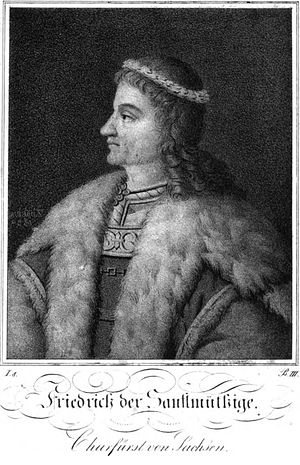
Frederik 2. af Sachsen
Frederik 2., også kaldet Frederik den Sagtmodige, var kurfyrste af Sachsen fra 1428 til 1464.